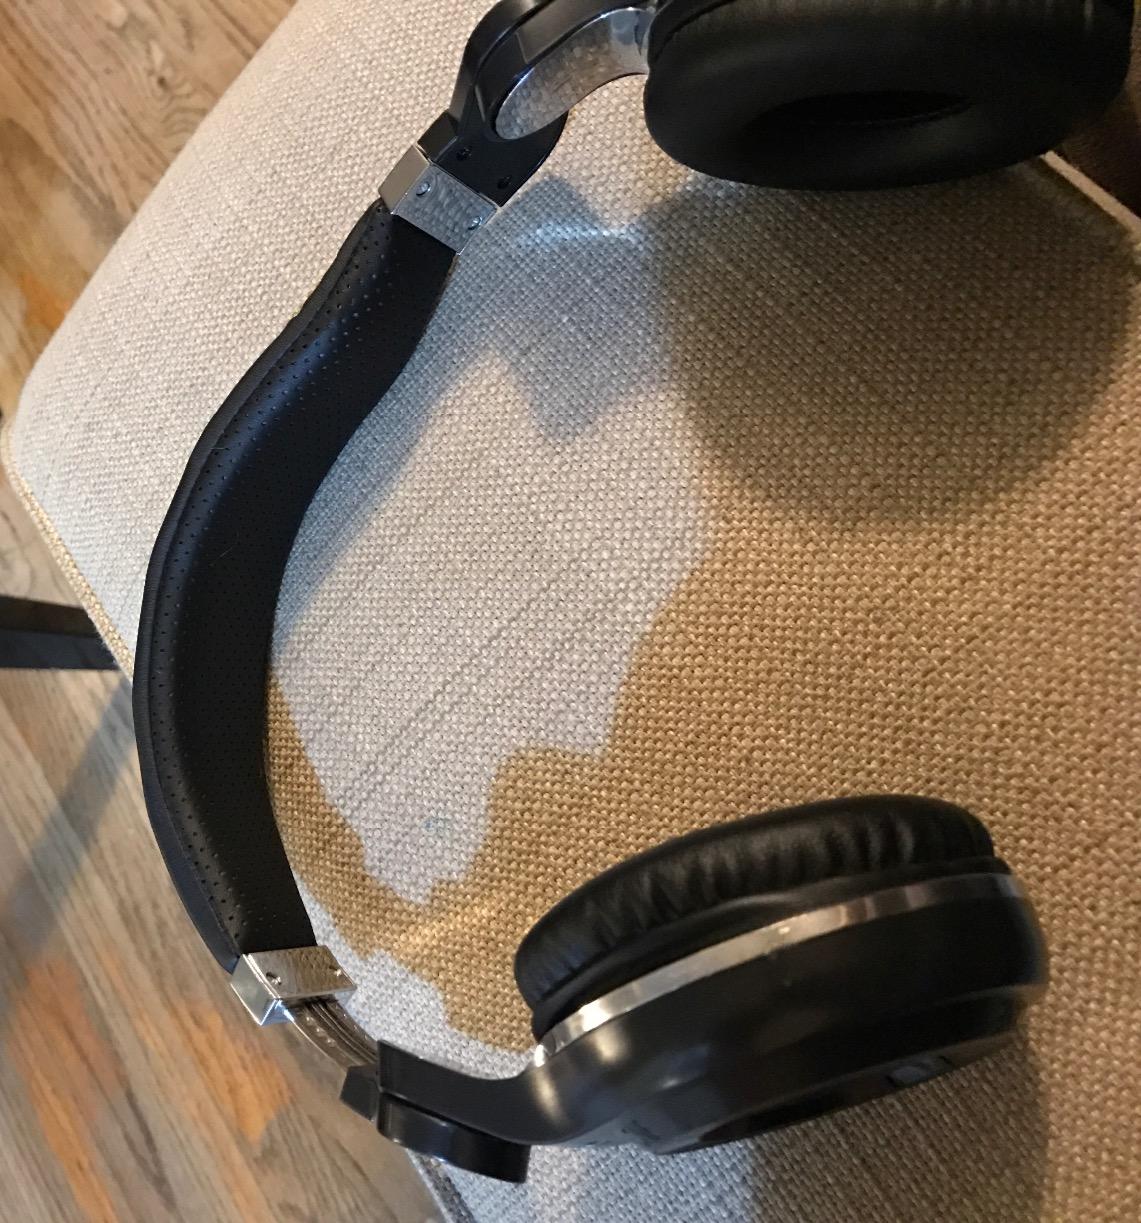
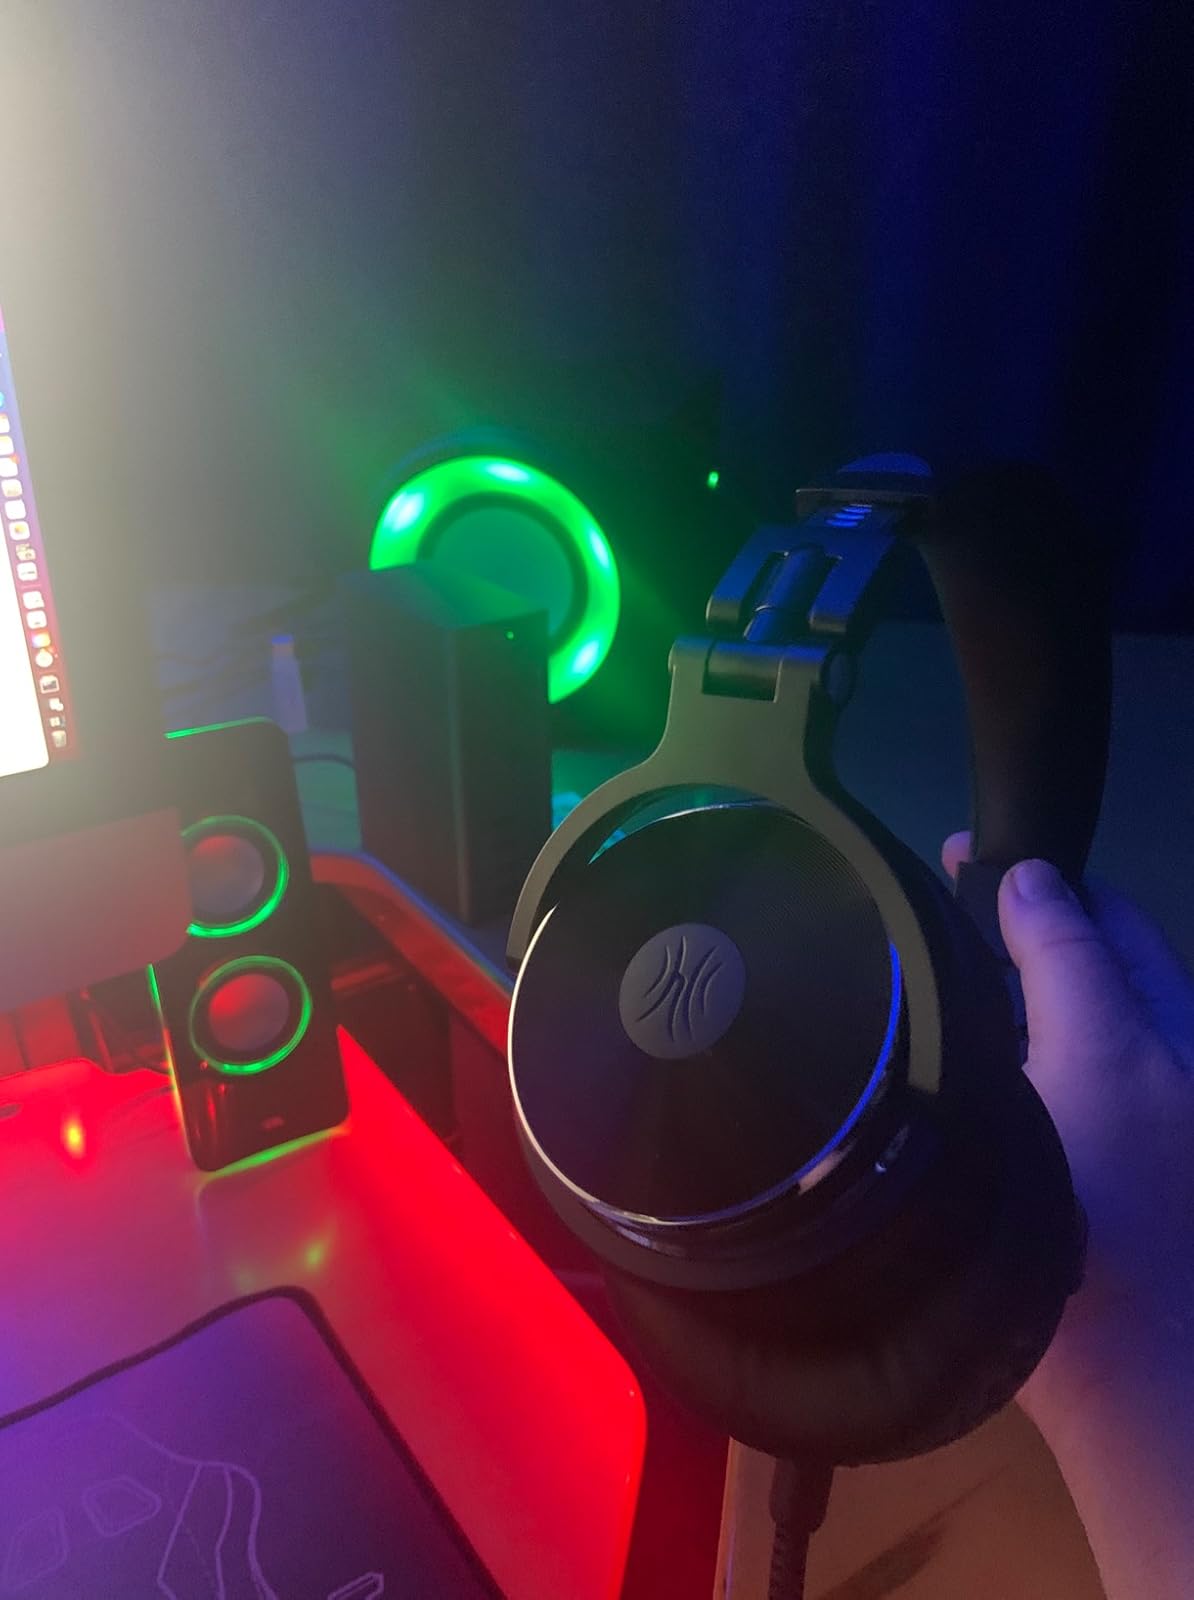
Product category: headphones
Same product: no